The Outsiders (film)

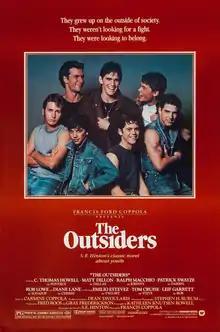
Theatrical release poster

The Outsiders is a 1983 American coming-of-age crime drama film directed by Francis Ford Coppola (billed as Francis Coppola). The film is an adaptation of the 1967 novel of the same name by S. E. Hinton and was released on March 25, 1983, in the United States. Jo Ellen Misakian, a librarian at Lone Star Elementary School in Fresno, California, and her students were responsible for inspiring Coppola to make the film.